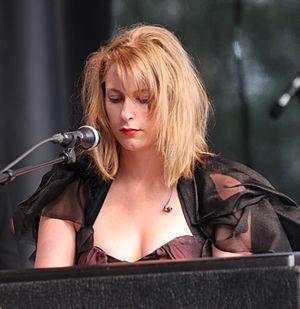
Susanne Aartun Sundfør, née le 19 mars 1986 à Haugesund, Norvège, est une autrice, compositrice et interprète norvégienne. Elle est la petite-fille du linguiste et philosophe Kjell Aartun et a suivi des études d'anglais et d'art à l'université de Bergen.